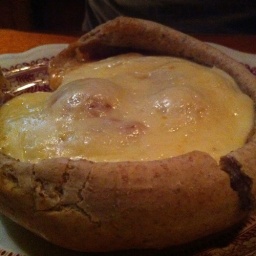
The best pizza pot pie in the universe! (via Foodspotting)